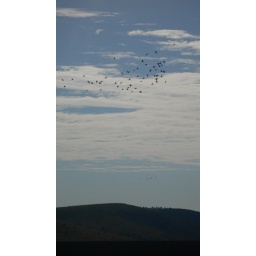
Pelicans flying over a field in Romania.